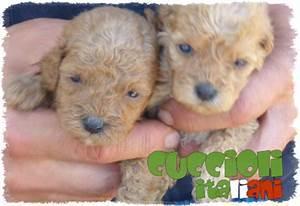
dog